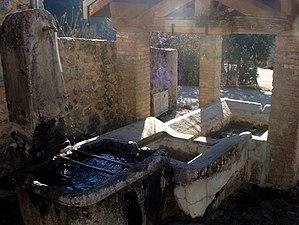
Le Saix (Hautes-Alpes)
Le Saix est une commune française située dans le département des Hautes-Alpes en région Provence-Alpes-Côte d'Azur. Ses habitants sont appelés les Saixois.